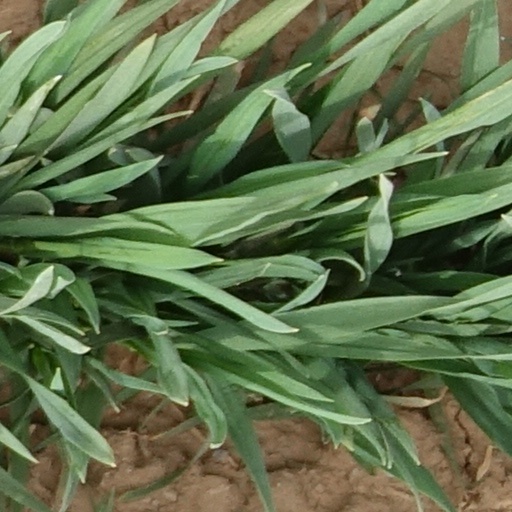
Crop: wheat